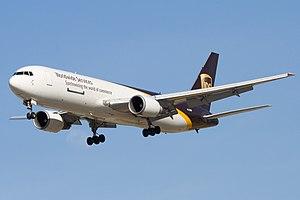
Le Boeing 767 est un avion de ligne à réaction gros-porteur de taille moyenne construit depuis 1981 par Boeing Commercial Airplanes. Il est le premier biréacteur à fuselage large du constructeur et le premier avion de ligne à être équipé d'un cockpit à deux membres d'équipage avec une planche de bord tout écran. L'avion est équipé de deux turboréacteurs à double flux, d'un empennage conventionnel et, pour réduire la traînée aérodynamique, d'un profil de voilure supercritique. Conçu comme avion de ligne gros-porteur plus petit que les appareils précédents, tels que le 747, le 767 a une capacité allant de 181 à 375 passagers et une autonomie de 3 850 à 6 385 milles nautiques, selon les versions. Le développement du 767 ayant été fait en simultané avec celui d'un biréacteur à fuselage étroit, le 757, les deux appareils partagent des caractéristiques communes ; de ce fait, une certification unique permet de piloter les deux appareils.